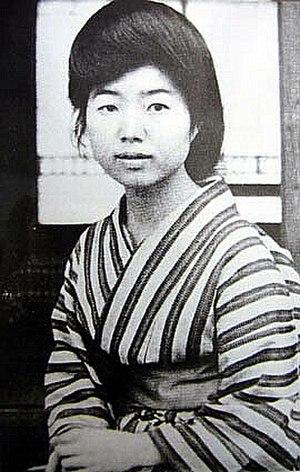
Chieko Takamura, 20 mai 1886 – 5 octobre 1938, est une poétesse japonaise.